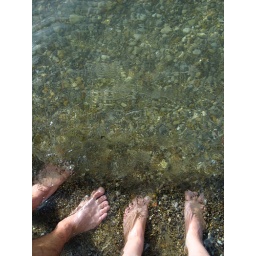
my brother and me dabbling our toes in the cold october waters of the lake of our childhood (though not the beach of)